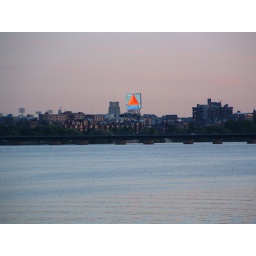
Citgo sign lit up against sunset sky, Mass Ave bridge